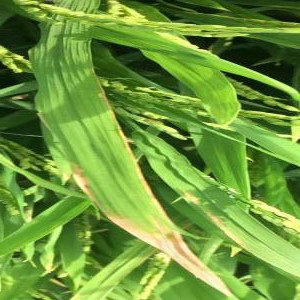
Disease: Bacterialblight